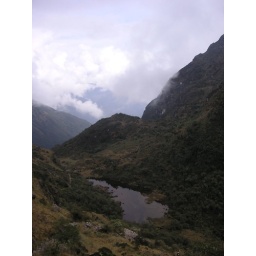
A tiny lake in the mountains